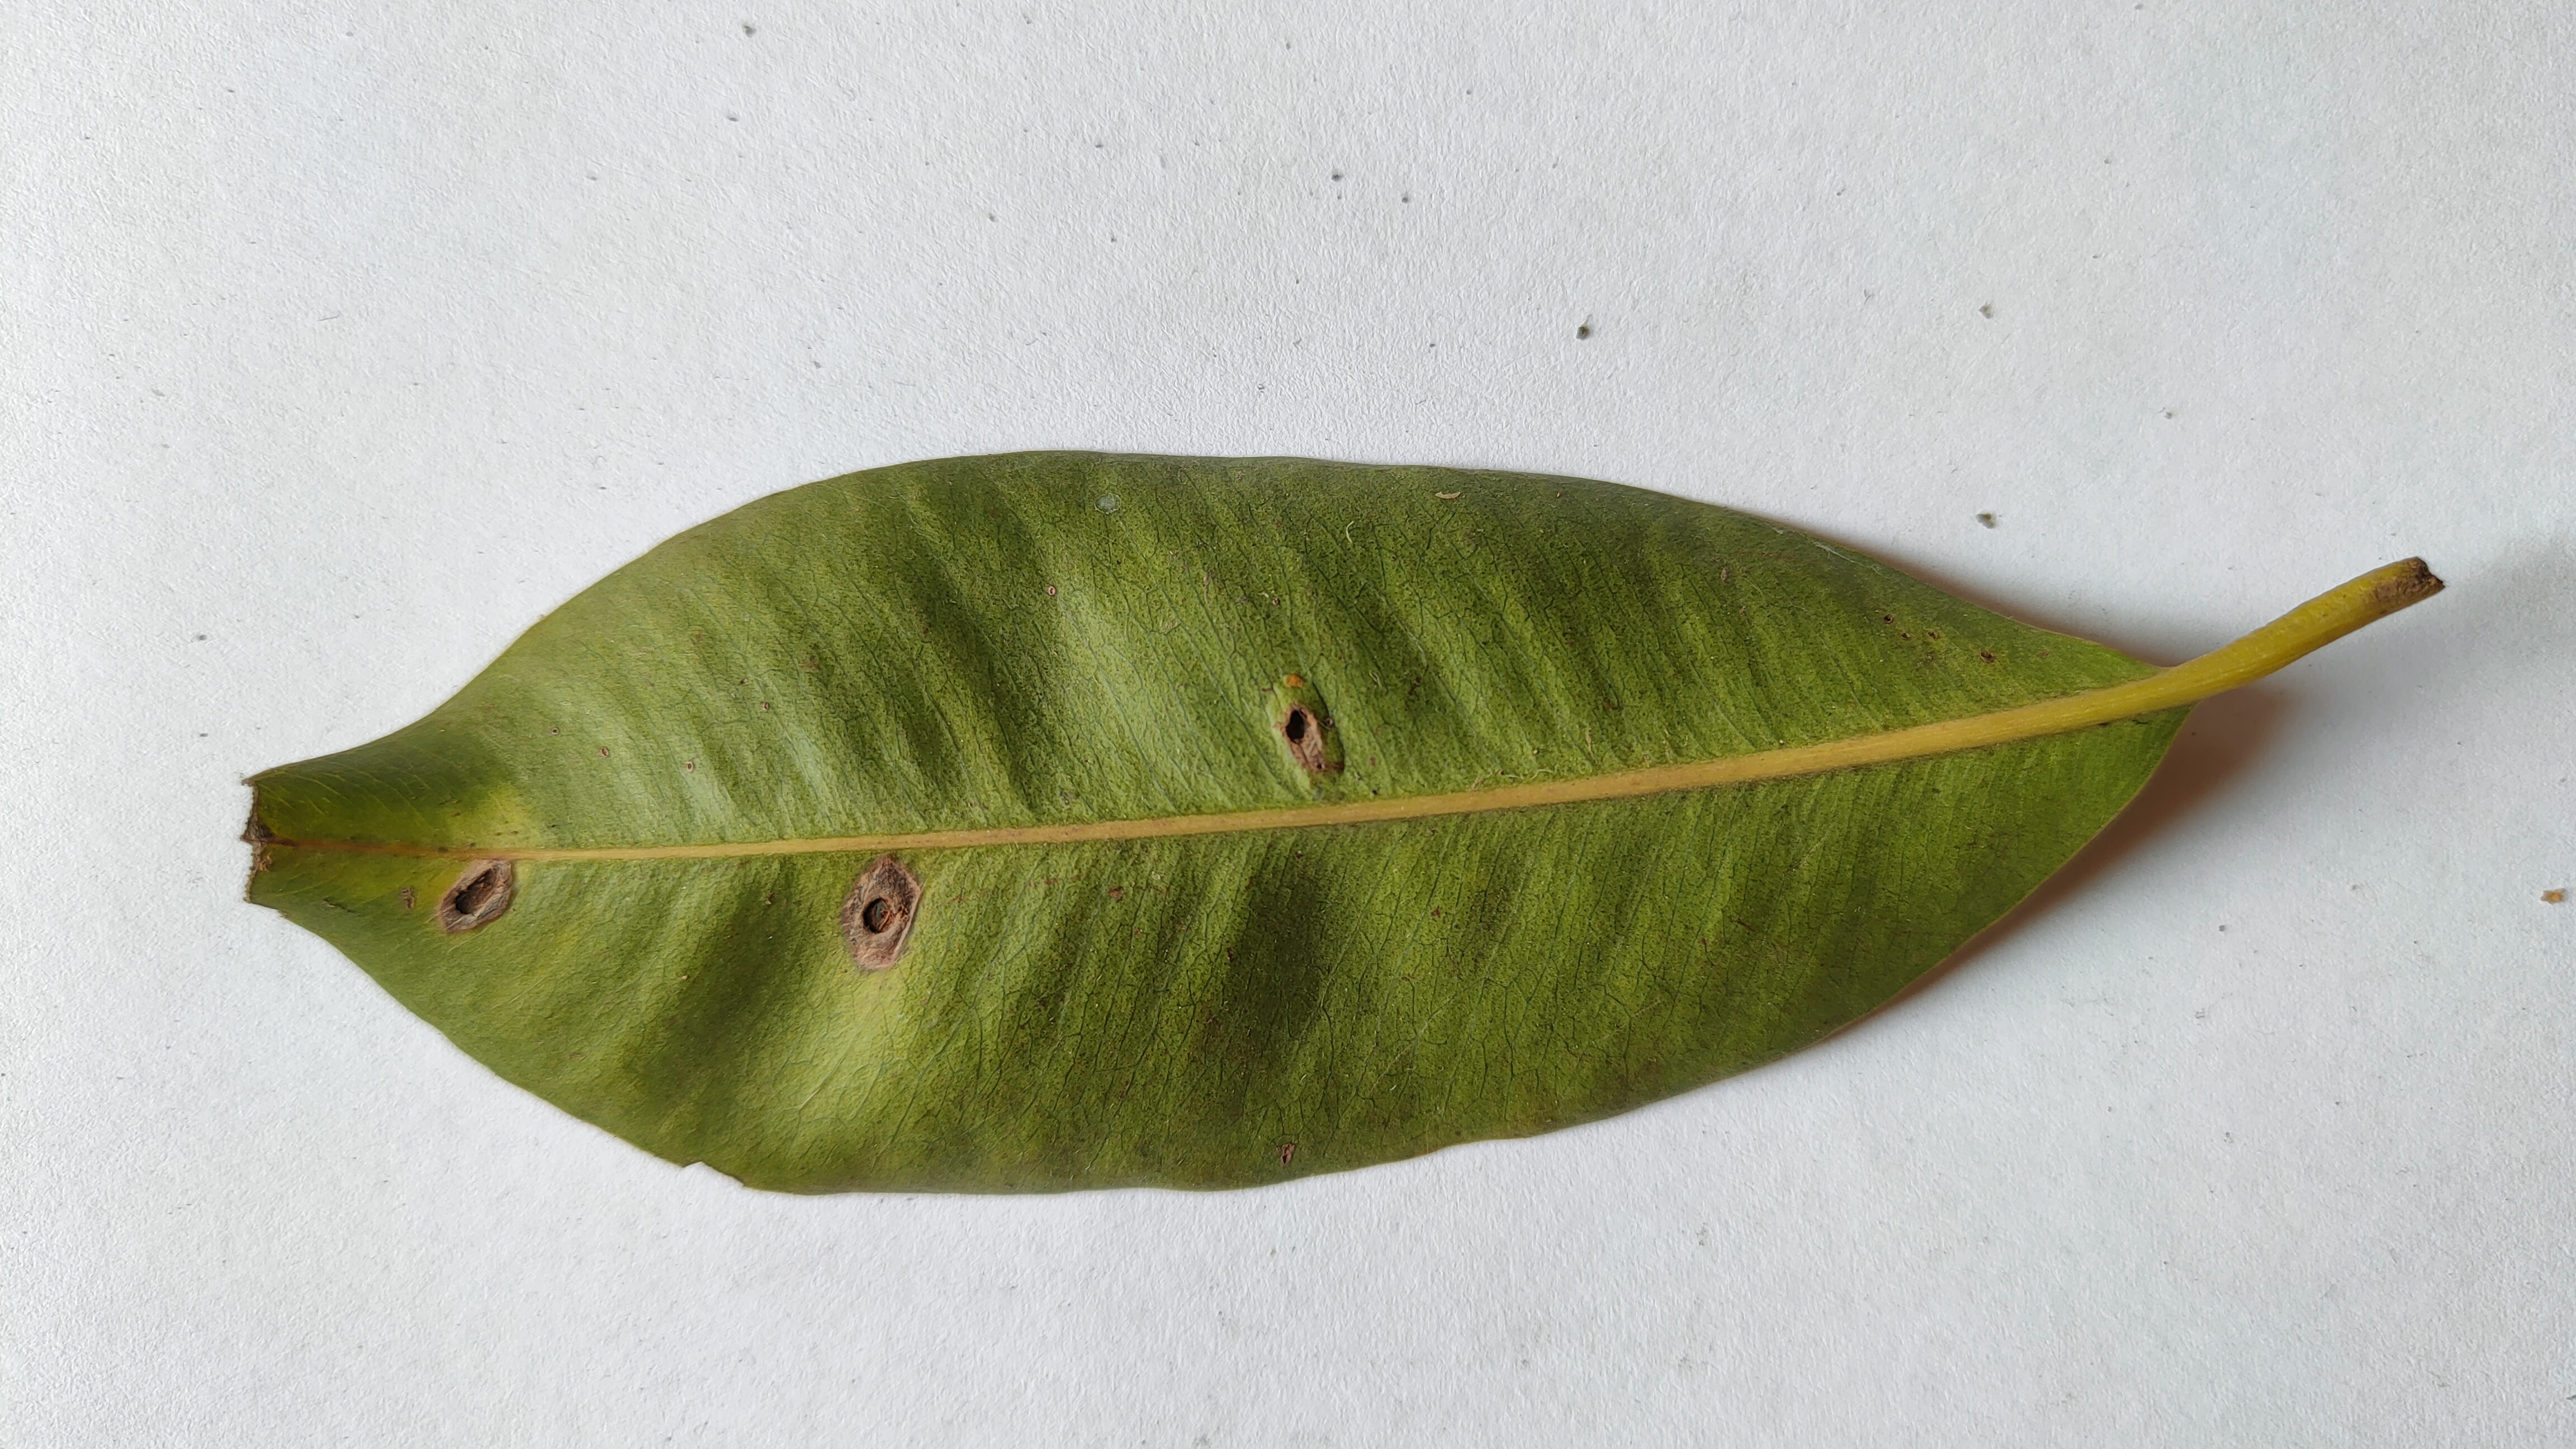
Leaf variety: Black plum